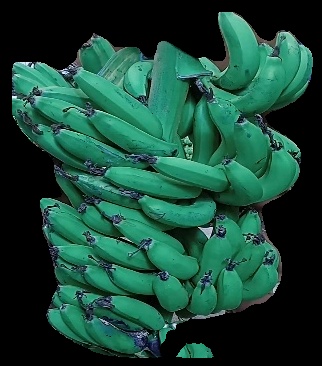
Variety: pachbale
Grade: grade3